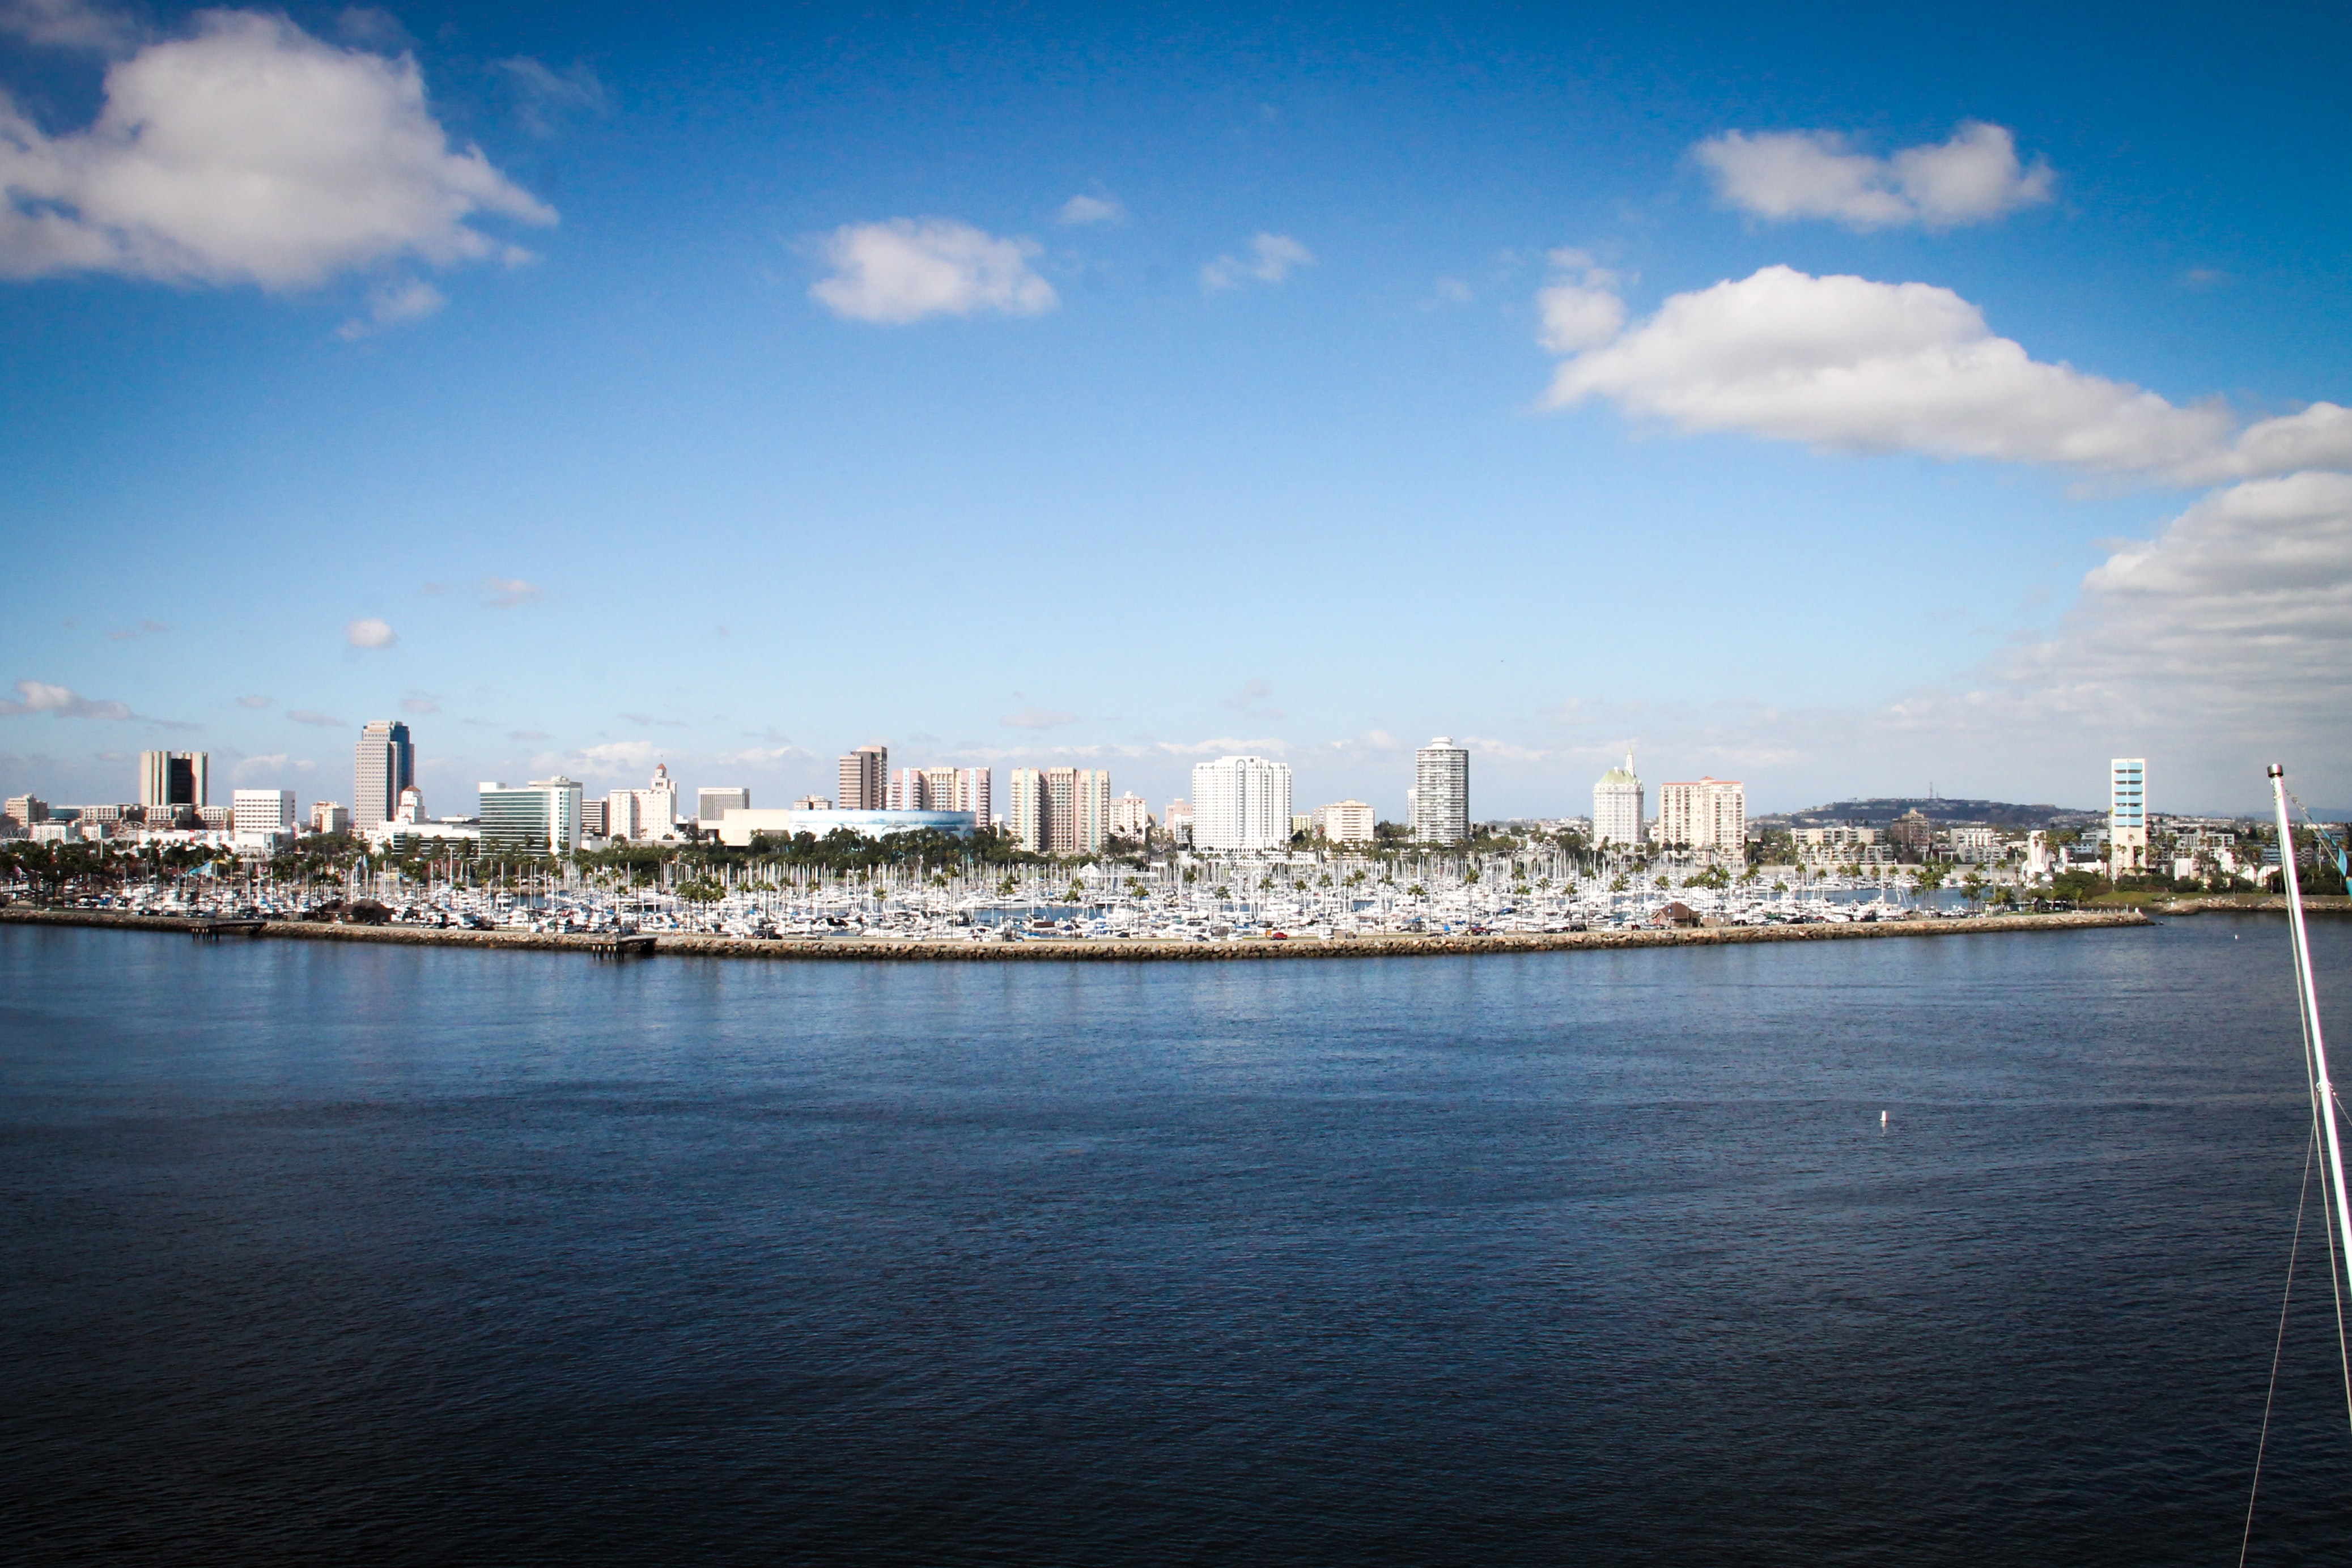
skyline, city, sky, cityscape, metropolitan area, daytime, urban area, human settlement, water, cloud, metropolis, horizon, downtown, skyscraper, sea, architecture, photography, river, ocean, tower block, bay, building, panorama, reflection, tourism, tower, vacation, harbor, world, sound, coast